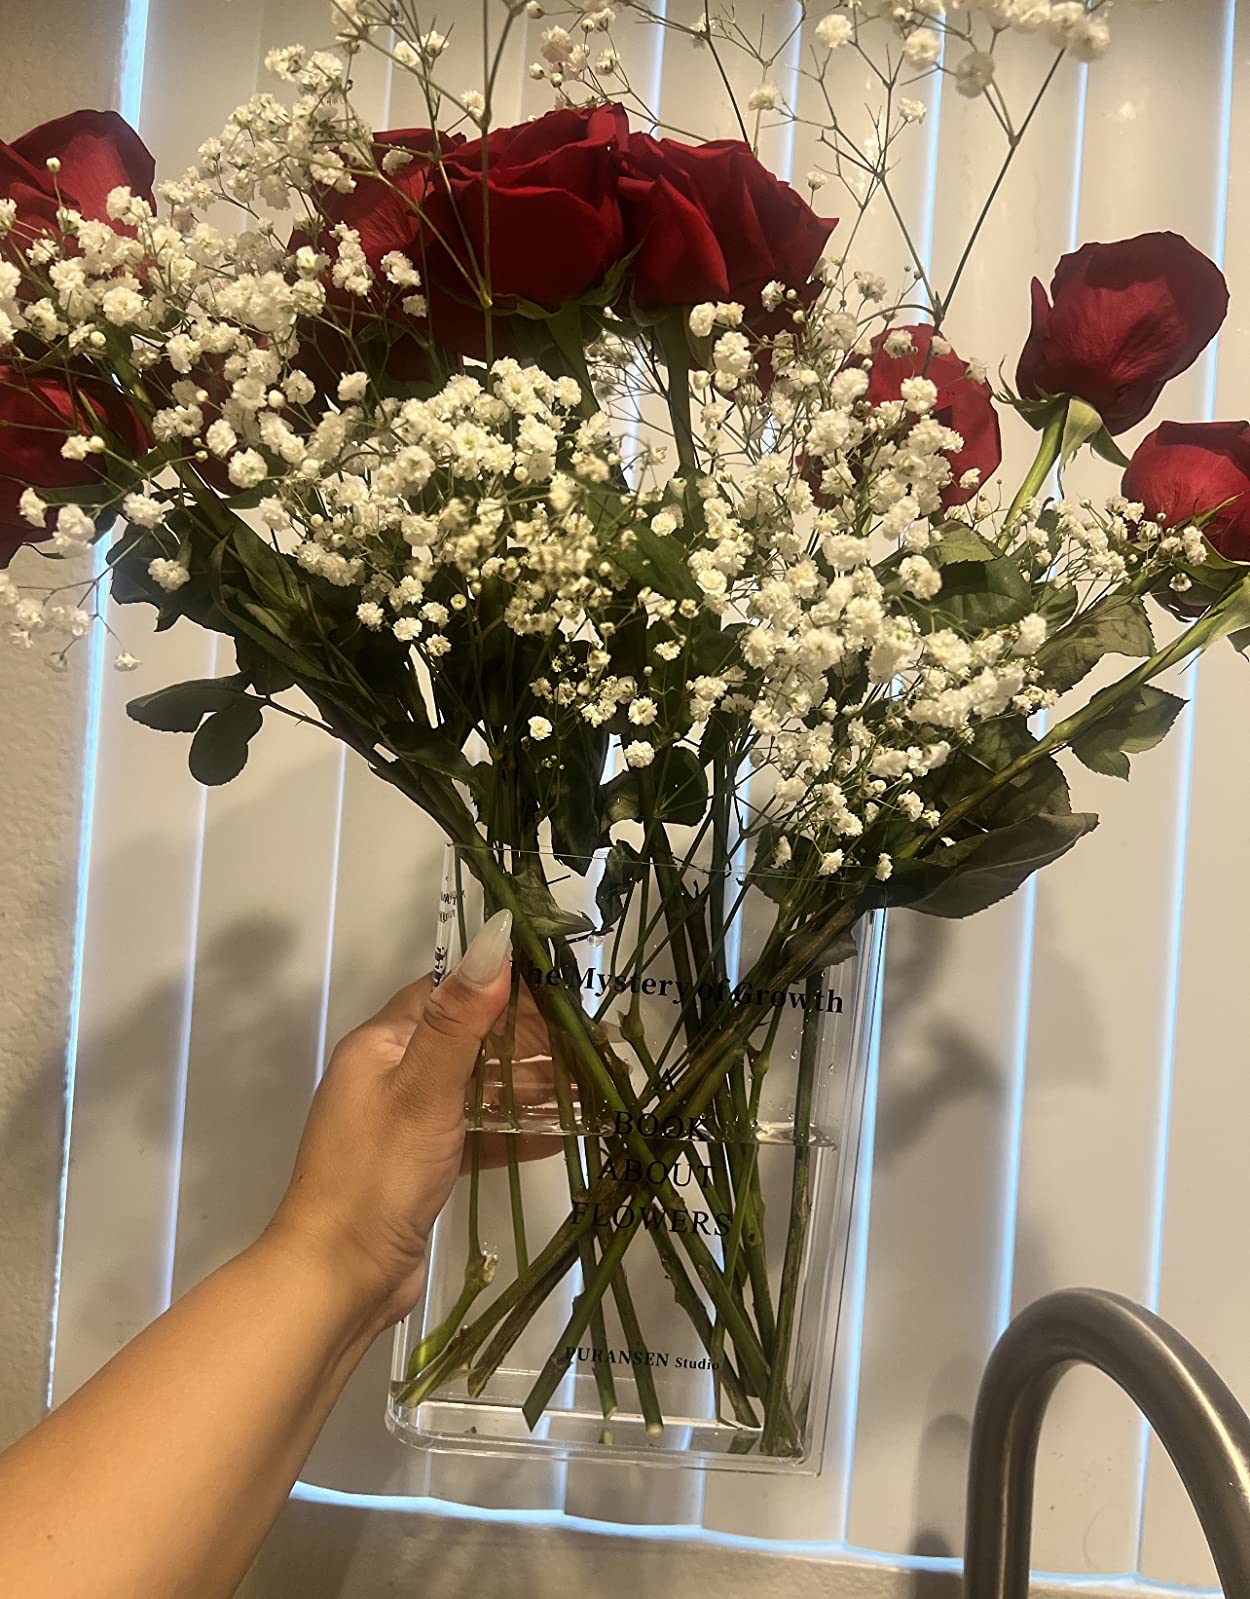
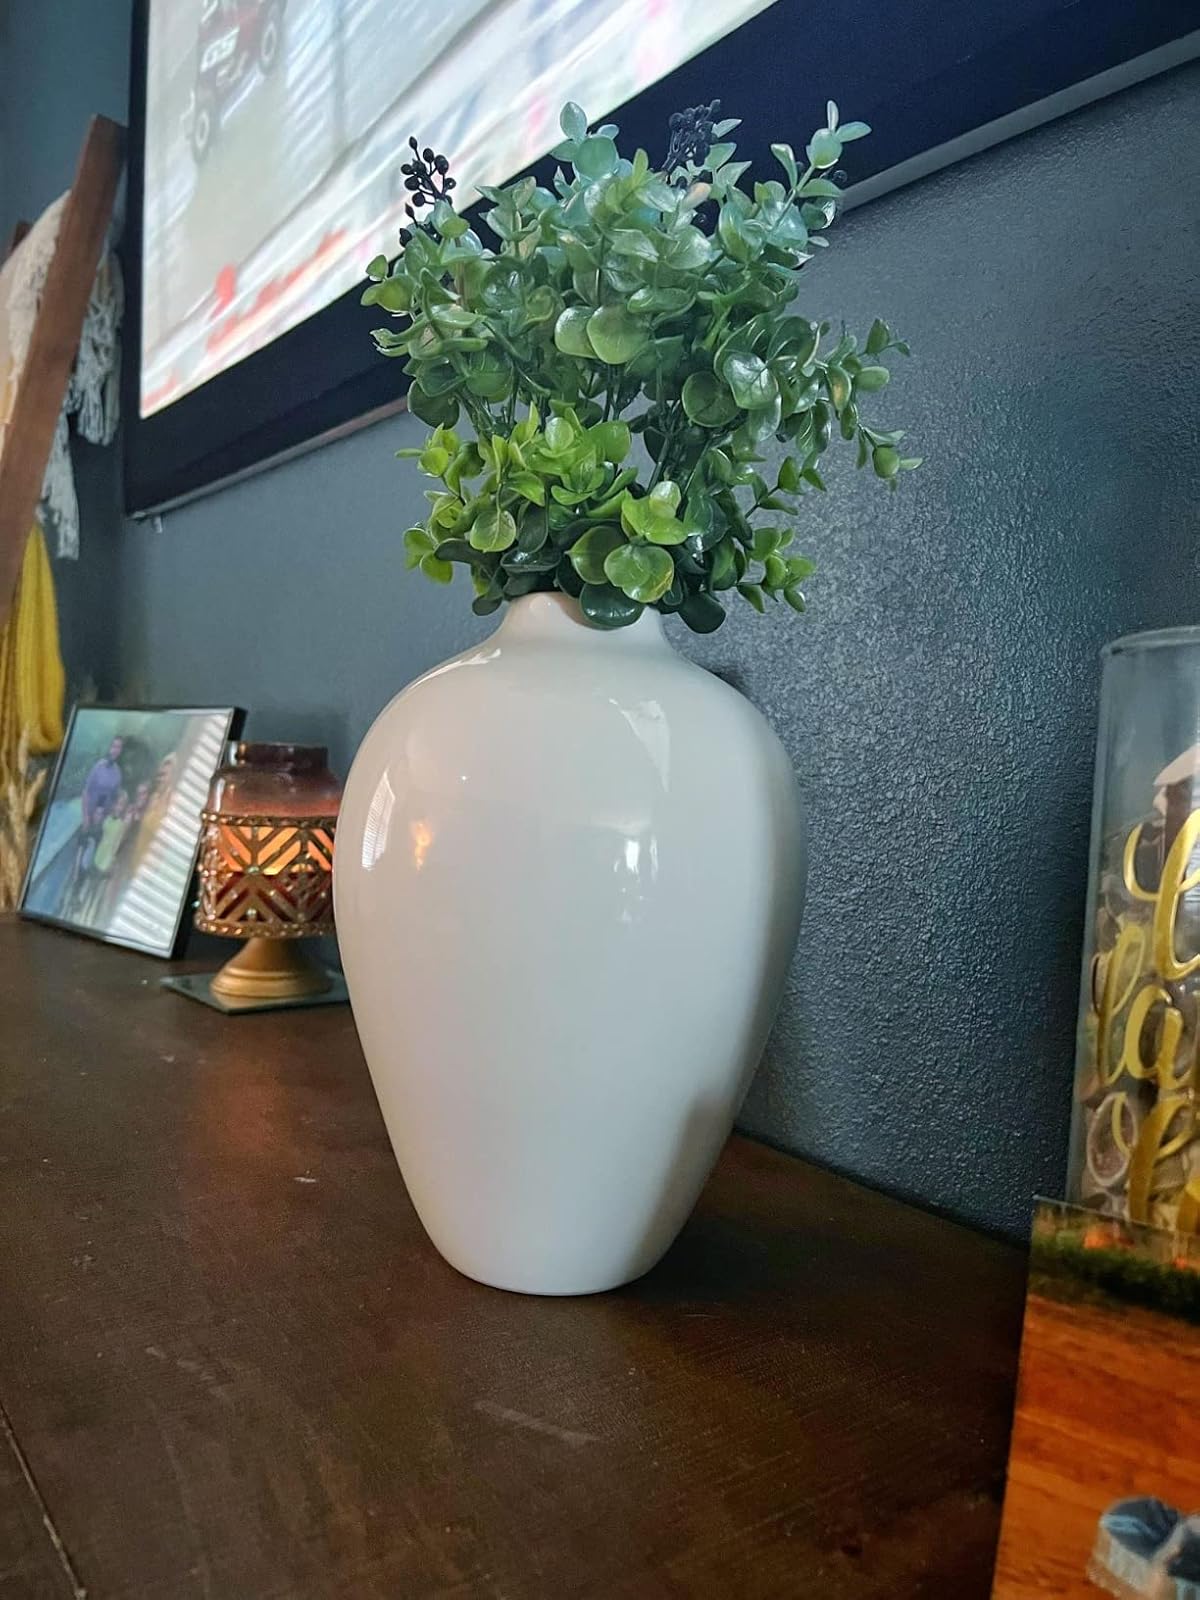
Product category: vase
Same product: no